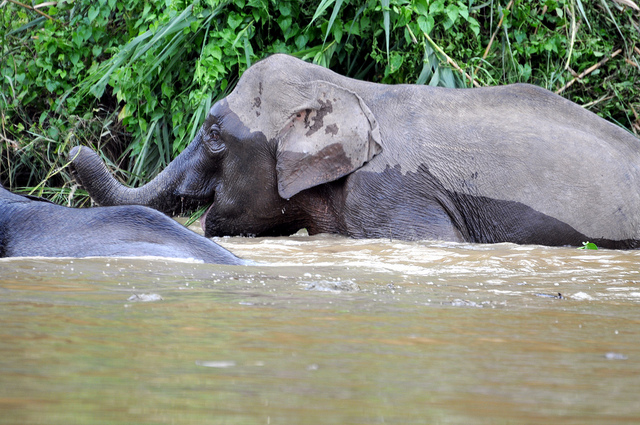
user: Given an image and a question. Answer the question in a short answer. Question: What is this animal doing? Short Answer:
assistant: bath